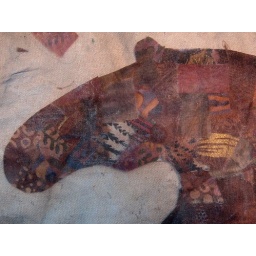
patchy horse shape with black painted sheer silk over it